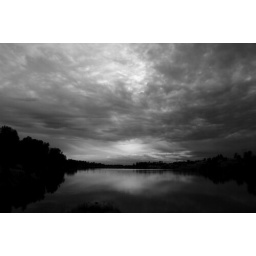
Ominous clouds... re-run in black and white